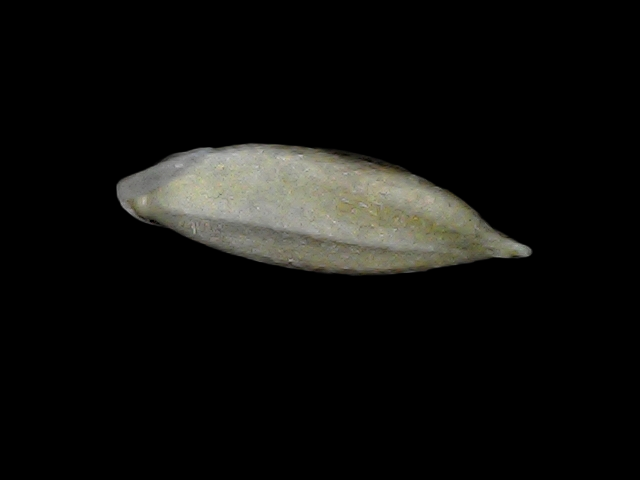
Rice variety: Bd34